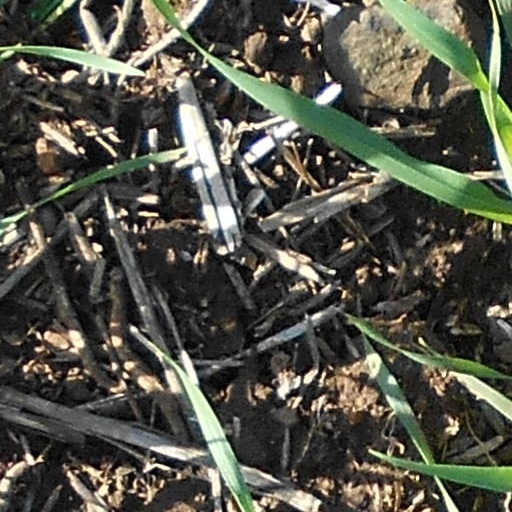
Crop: wheat